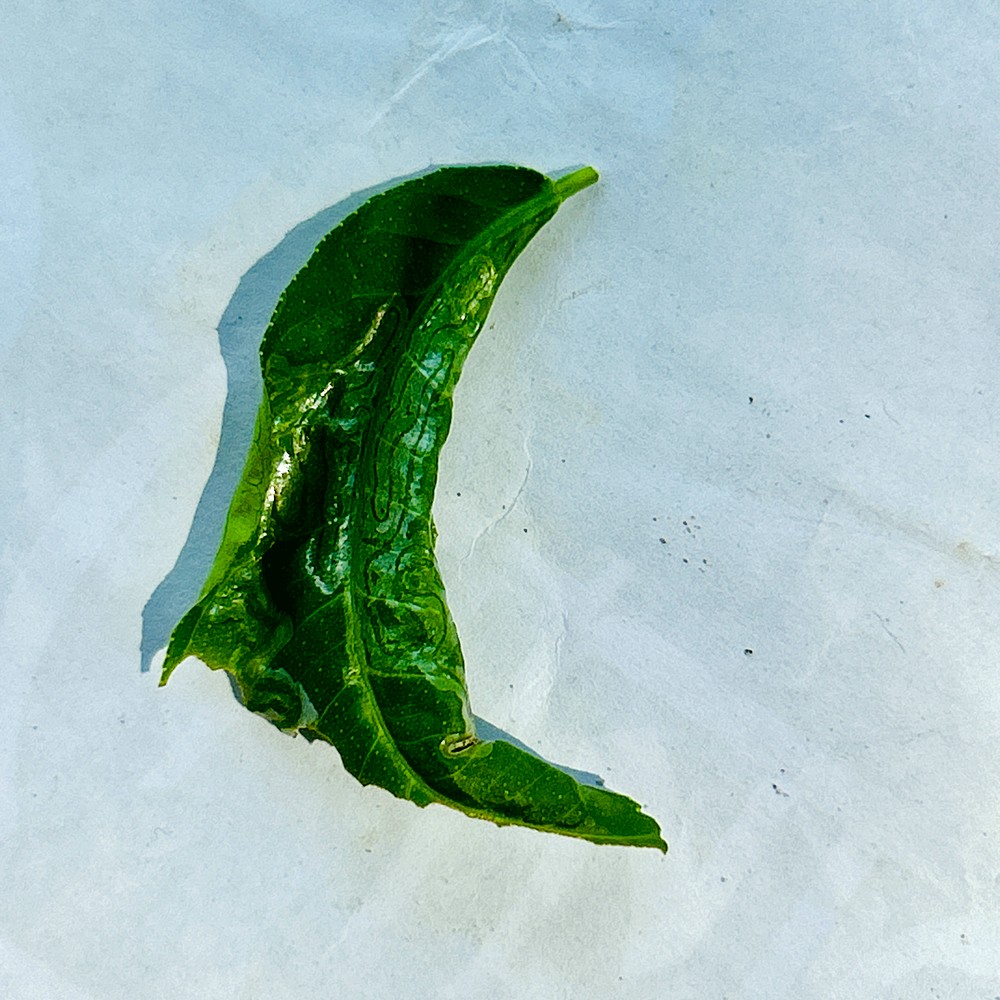
Label: Curl Virus